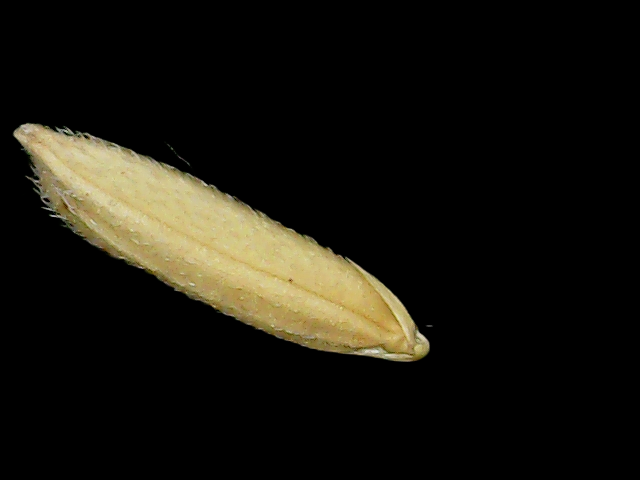
Rice variety: Binadhan14